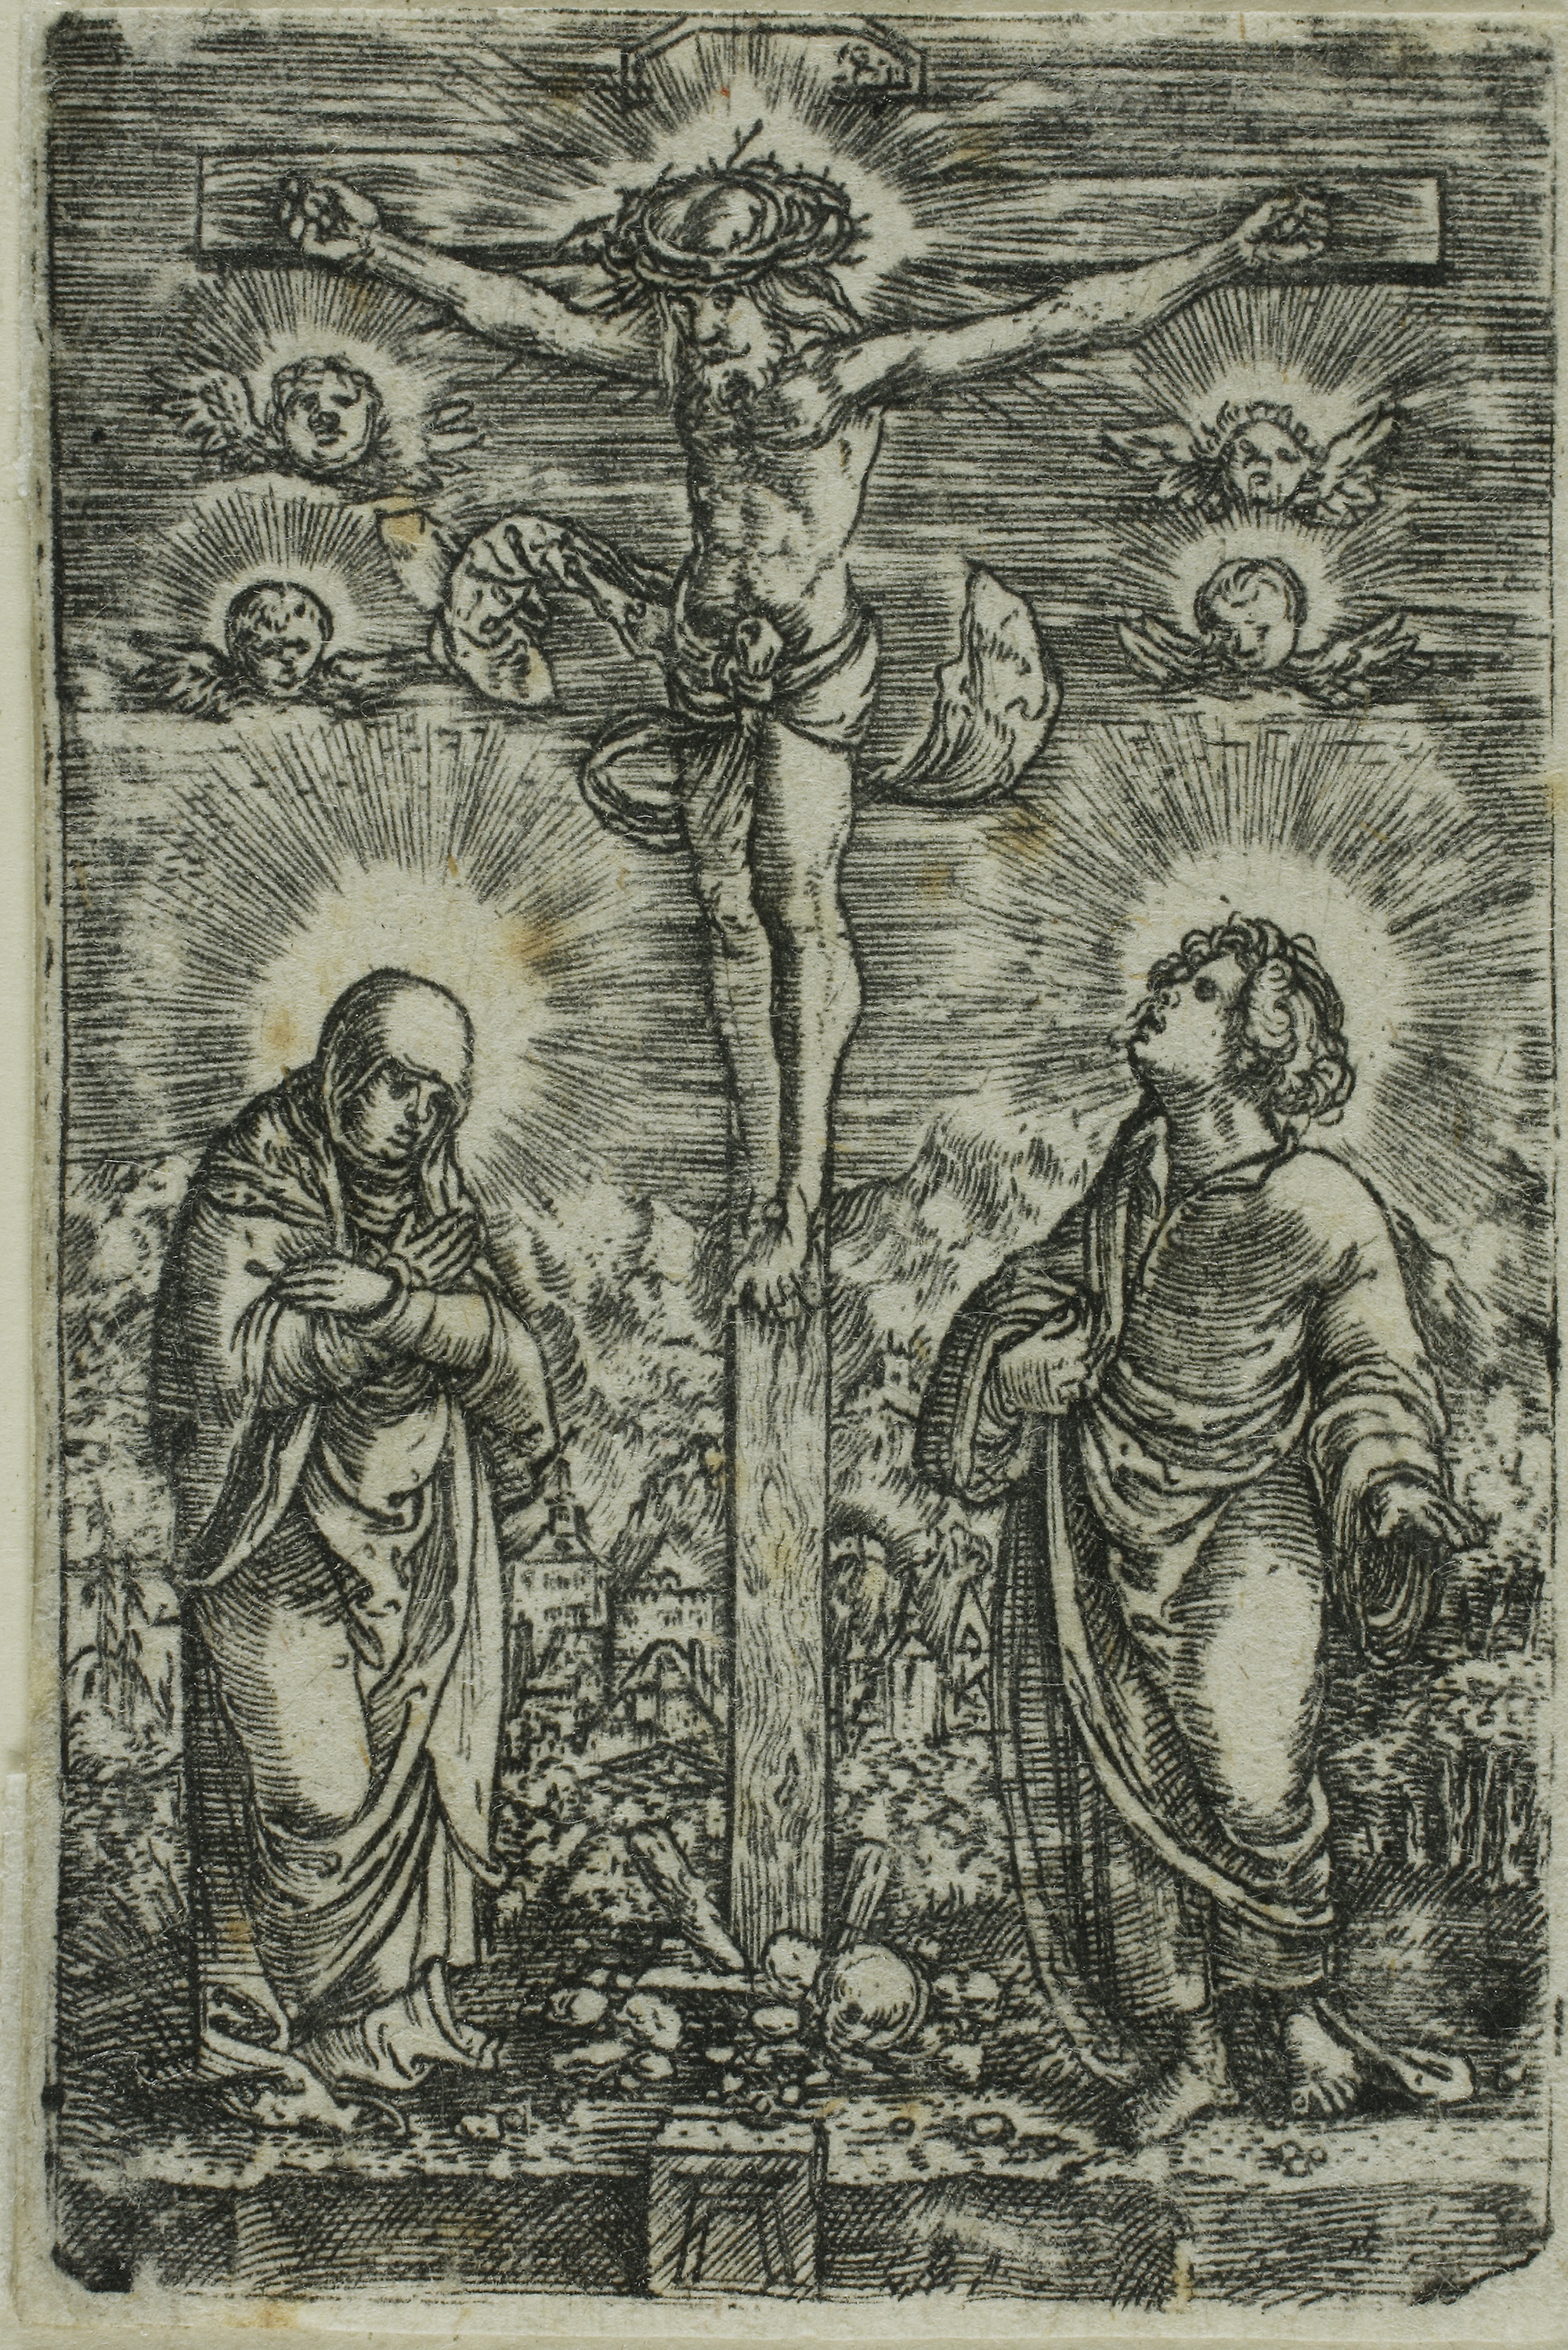
history, art, black and white, tree, ancient history, middle ages, stone carving, monochrome, artifact